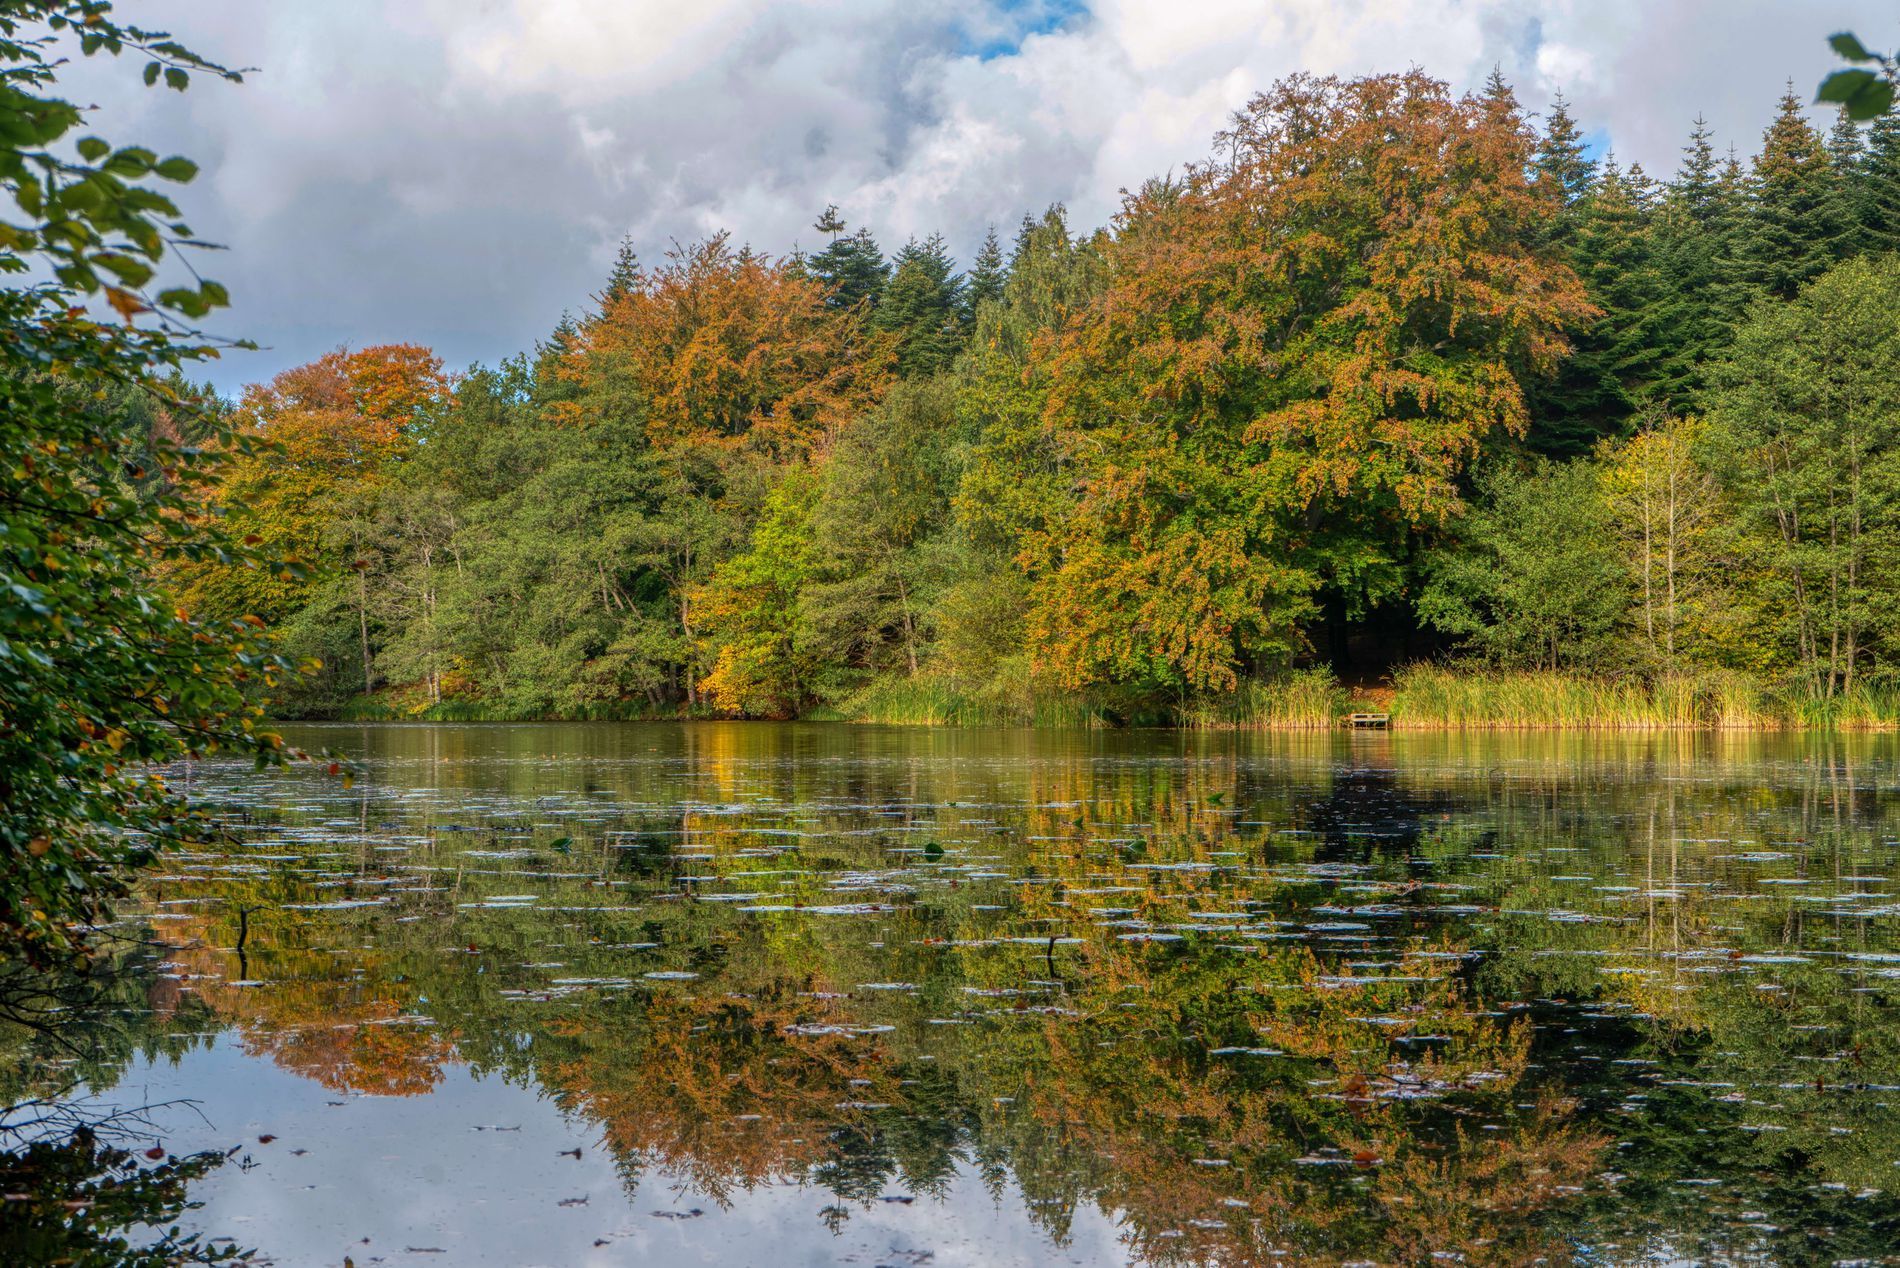
Lake reflecting trees and sky
A still lake reflecting a cloudy sky and dense trees. There are light aquatic plants on the surface with the tips of tree branches on the sides.
A still lake reflects a cloudy sky and dense trees. The photo was taken from a low horizontal angle which focuses on the reflection of the forest on the surface of the lake. The lighting is soft and natural. The color palette focuses on green, orange, and white with touches of blue. The overall atmosphere is peaceful and the mood is meditative and calm.
Labels: Nature, Outdoors, Pond, Water, Scenery, Land, Plant, Vegetation, Fir, Tree, Lake, Landscape, Swamp, Woodland, Jungle, Wilderness, Grove, sky, trees, lake
Camera: SONY ILCE-7RM2
Lens: FE 28-70mm F3.5-5.6 OSS
Aperture: F7.1
Exposure: 1/80 sec
ISO: 100
Focal length: 59.0 mm